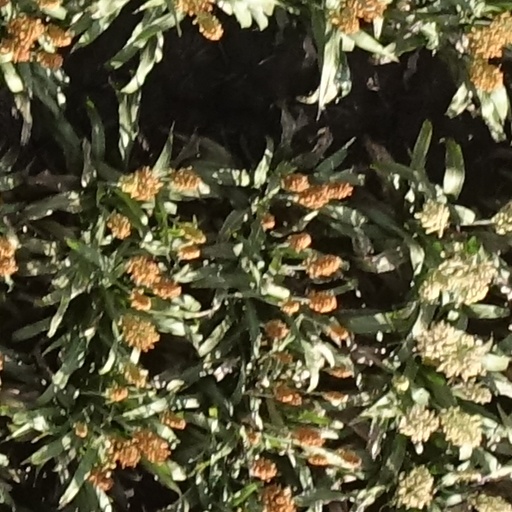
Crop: sorghum